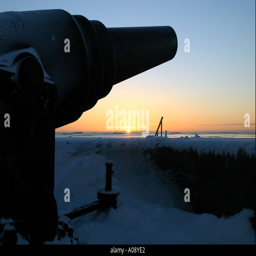
silhouette against the setting sun